2009 Belgian Grand Prix

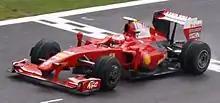
Kimi Räikkönen achieved Ferrari's only win of 2009.

After the first stop Fisichella closed to within one second of Räikkönen. Jarno Trulli retired from the race on lap 22; after starting on the front row he had dropped to the back of the field, having pitted after a first lap collision. Fernando Alonso retired on lap 27 with a suspected wheel problem after a first corner collision with Adrian Sutil. Räikkönen and Fisichella pitted for the second time on the same lap and it was the Finn who emerged in front and kept his lead. Vettel recorded the fastest lap of the race with a late push to try to catch the leaders but it was to no avail as Räikkönen took the chequered flag for the first time this season with Fisichella scoring Force India's first-ever points with a second-place finish. Vettel finished third, followed by the two BMW Saubers and Heikki Kovalainen finishing sixth. After dropping to the back of the field at the start, Rubens Barrichello came in seventh with Nico Rosberg picking up the final point in eighth, finishing his seven race points streak. Barrichello's car was smoking from the back for the last few laps and the car caught fire in parc fermé. Webber finished ninth for the second race in a row and scored no points.